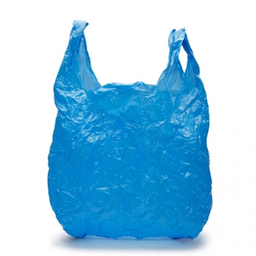
Label: plasticbags